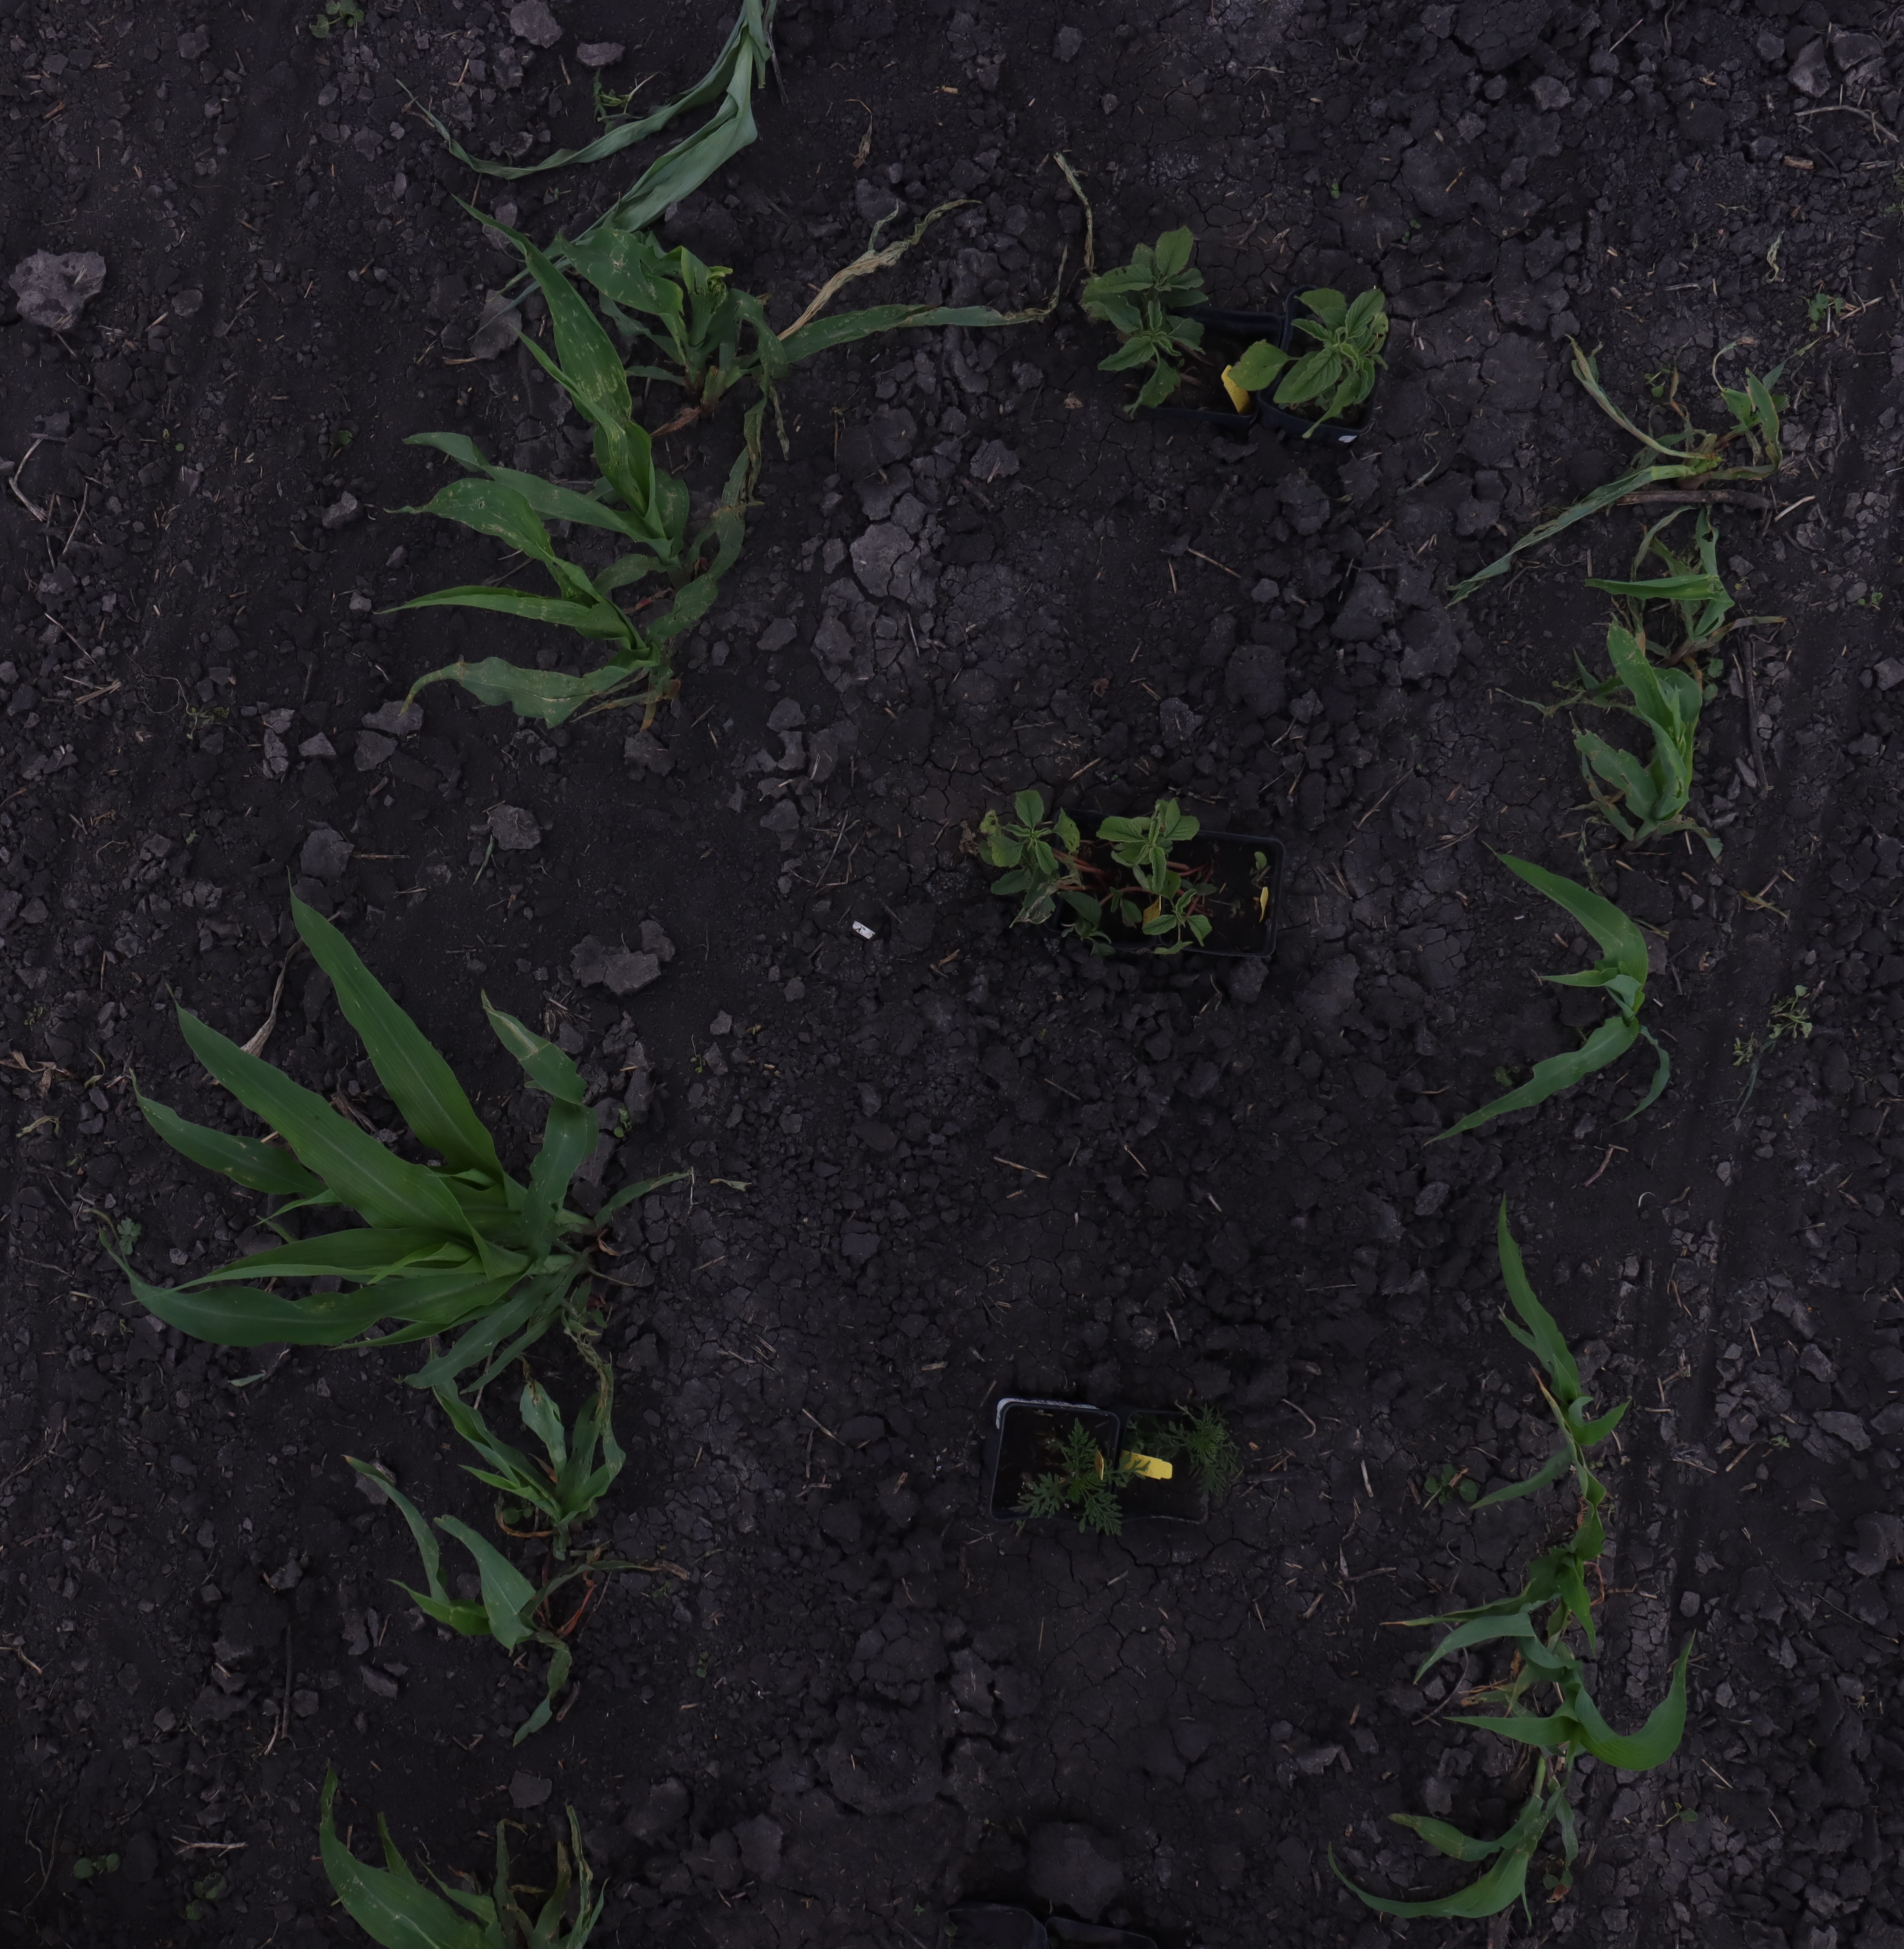
Crop: Corn
Objects: Corn, Corn, Corn, Corn, Corn, Corn, Ragweed, Redroot Pigweed, Redroot Pigweed, Corn, Corn, Redroot Pigweed, Redroot Pigweed